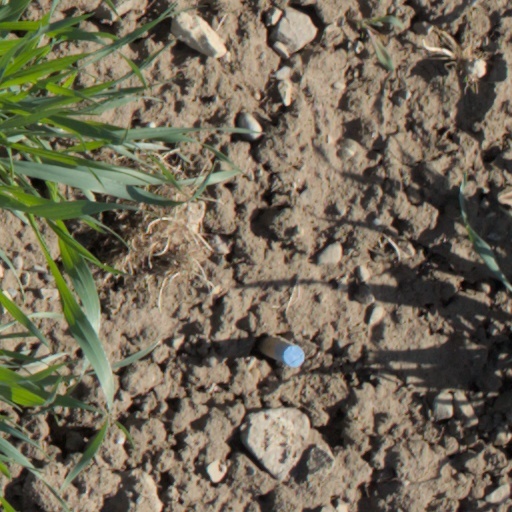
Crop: wheat